Nuno Sá Pessoa

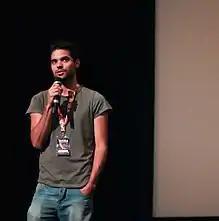

Nuno de Sá Pessoa Costa Sequeira (born May 7, 1987) is a Portuguese film director, producer, screenwriter, cinematographer and editor.